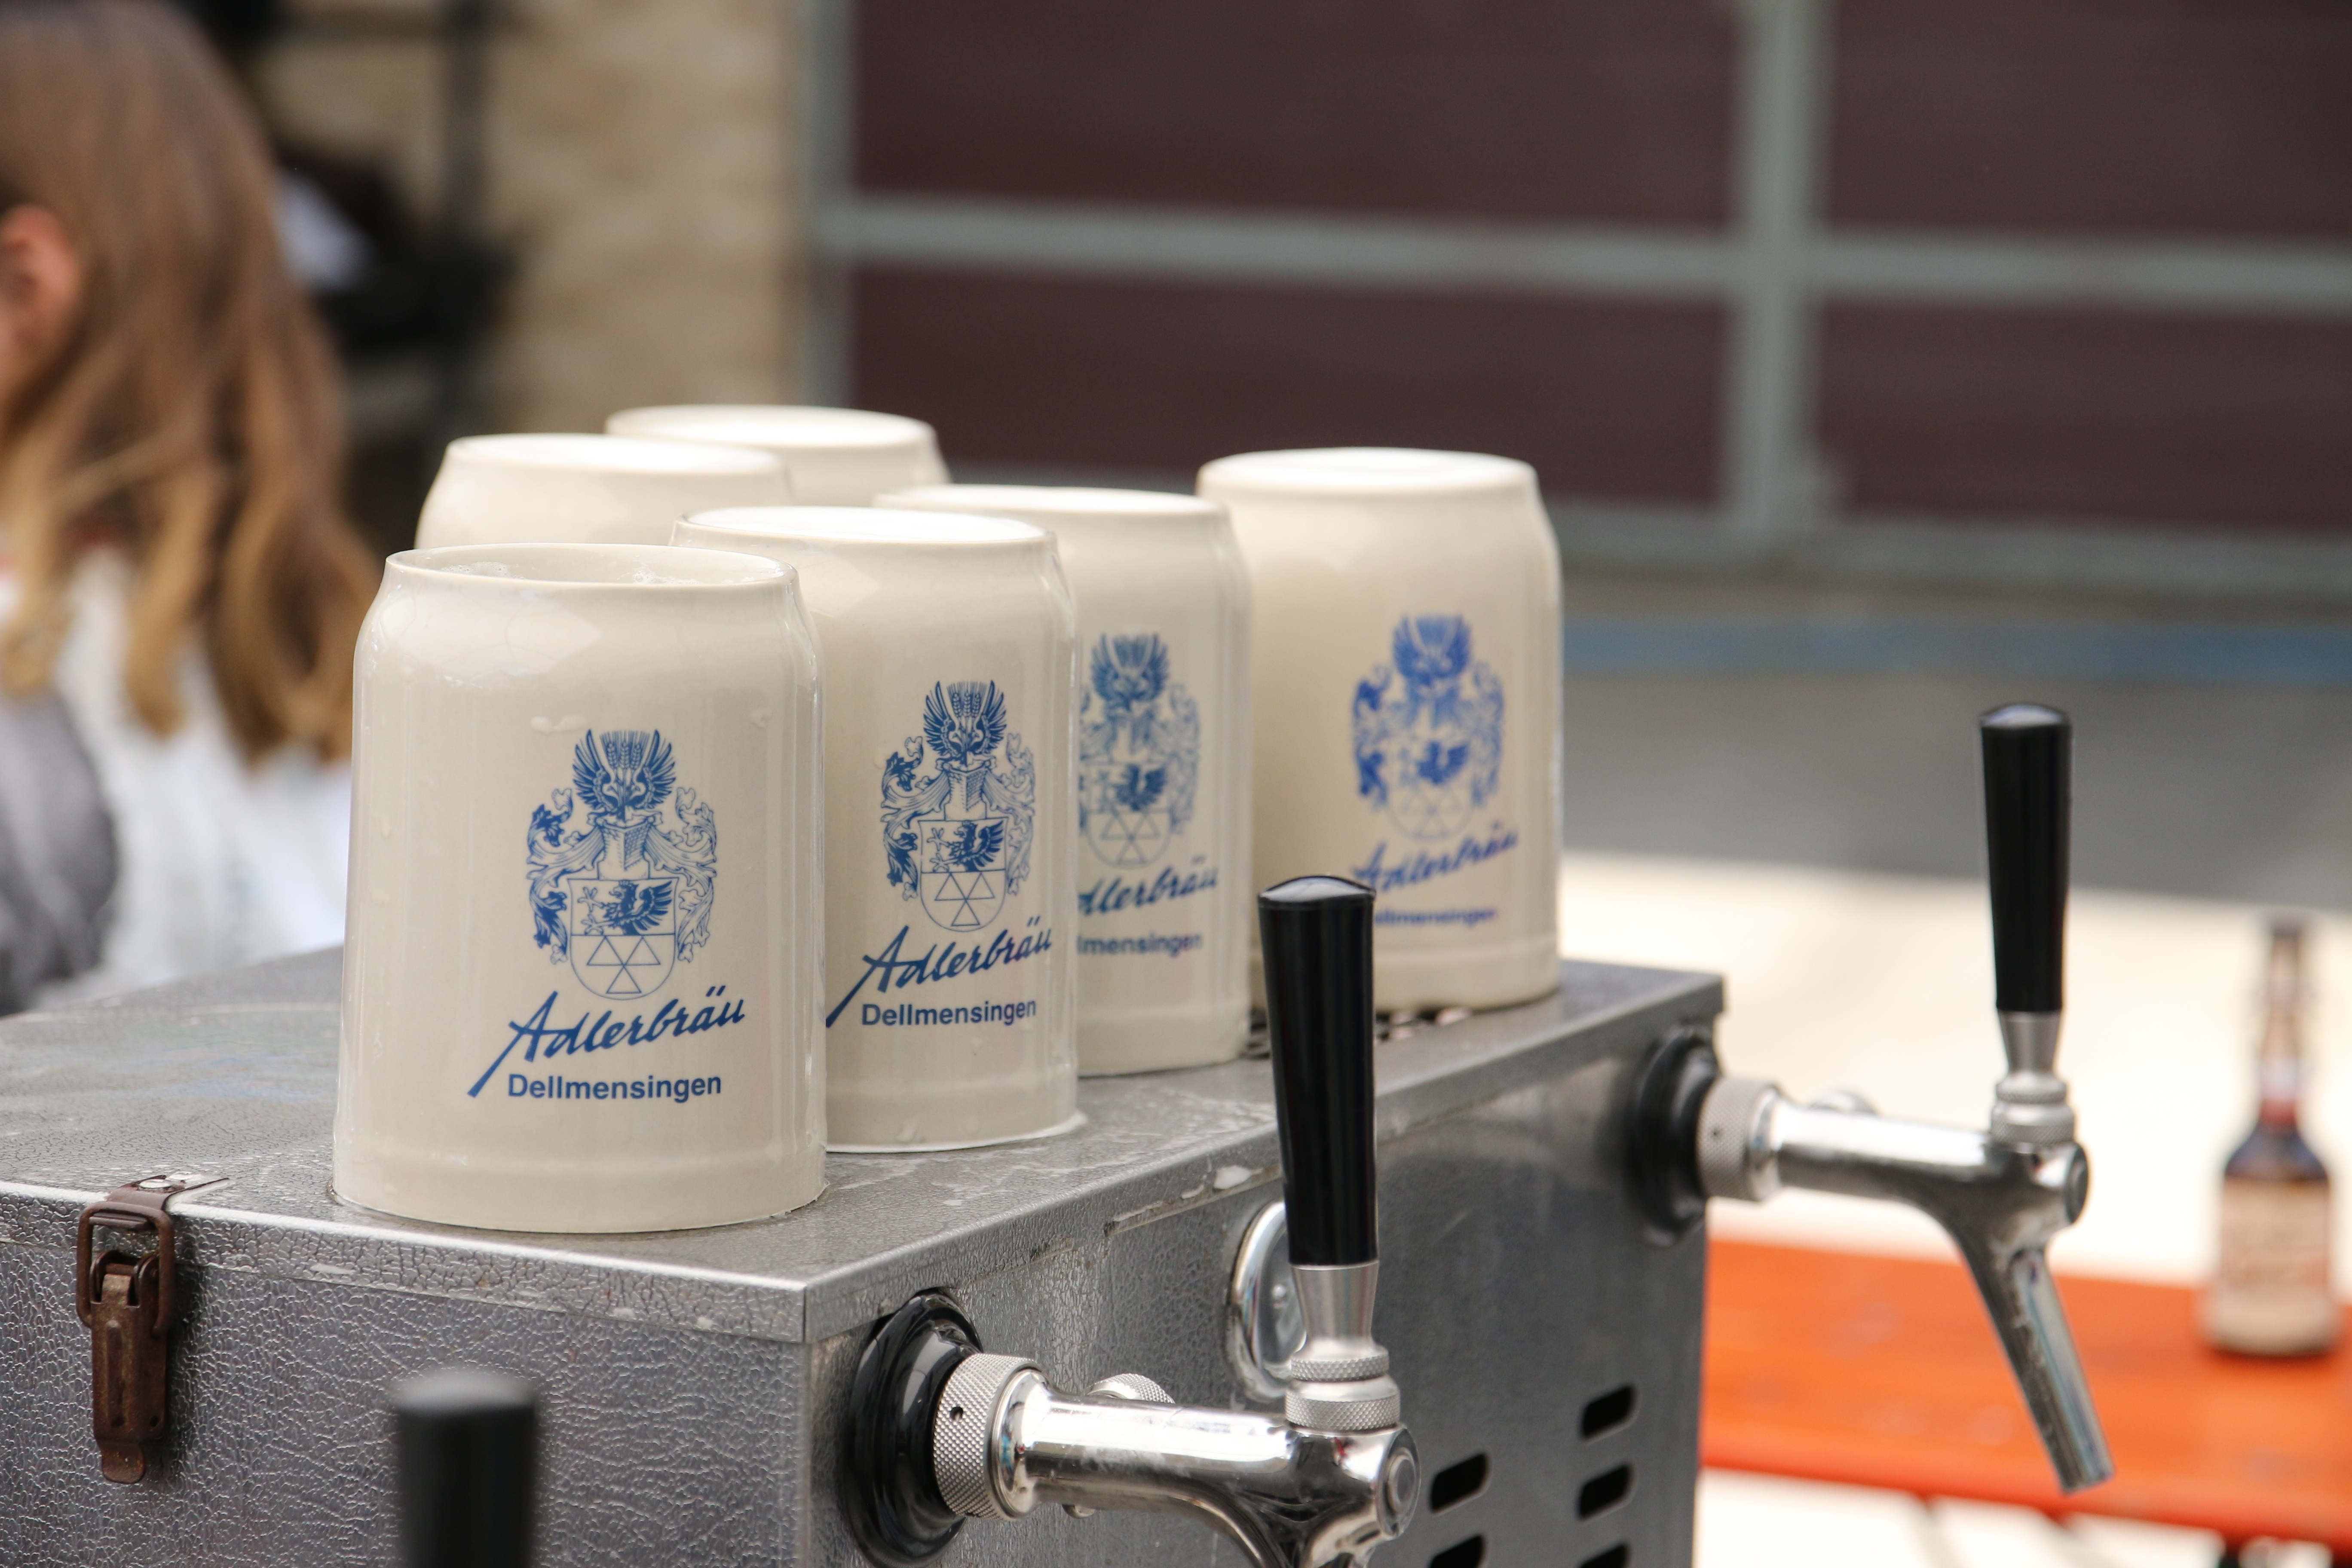
drink, lighting, beer, tap, beer tent, beer mug, beer pub, beer mugs, beer stein